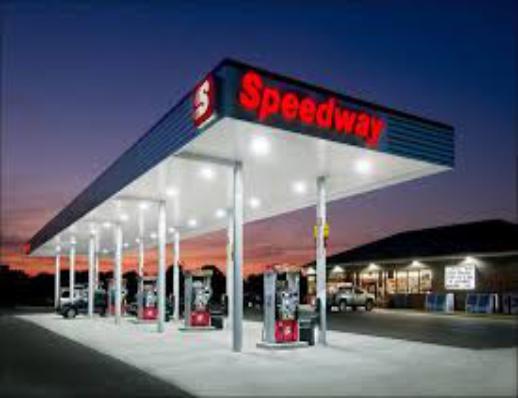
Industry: Transportation